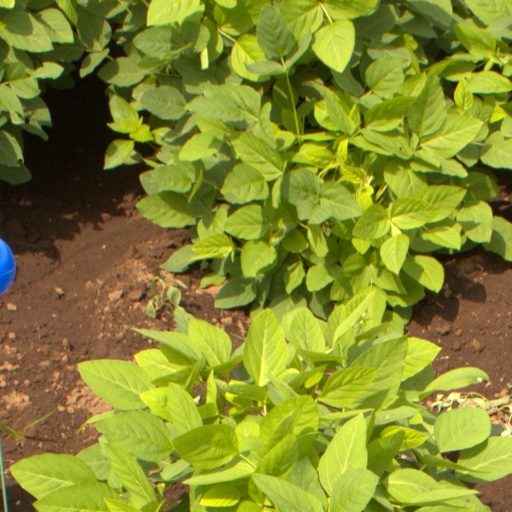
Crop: soybean